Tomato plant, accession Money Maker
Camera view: vertical (180 deg); turntable rotation: 0 degrees
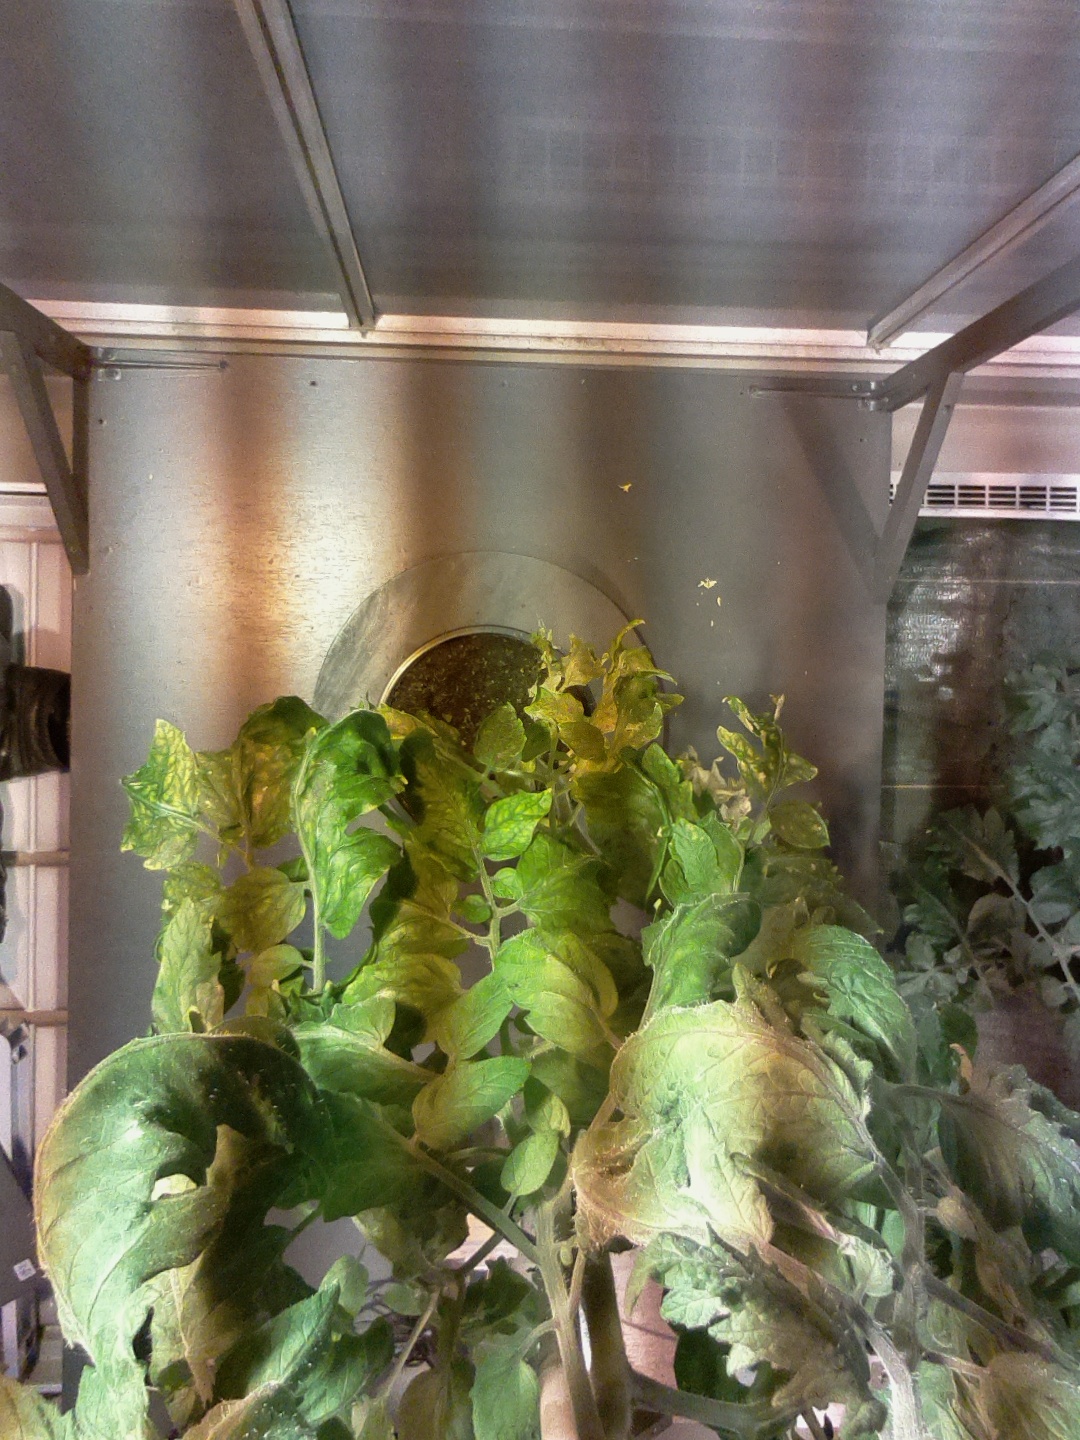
BBCH growth stage 73: 30%-40% of final fruit size